Allison Hueman

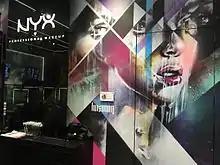
Hueman partnered with NYX Cosmetics in 2015 to create custom artwork for their products and stores

Allison Hueman graduated from the University of California Los Angeles in 2008 with a degree in design and media arts. After graduating, she worked as a freelance graphic designer and web designer.